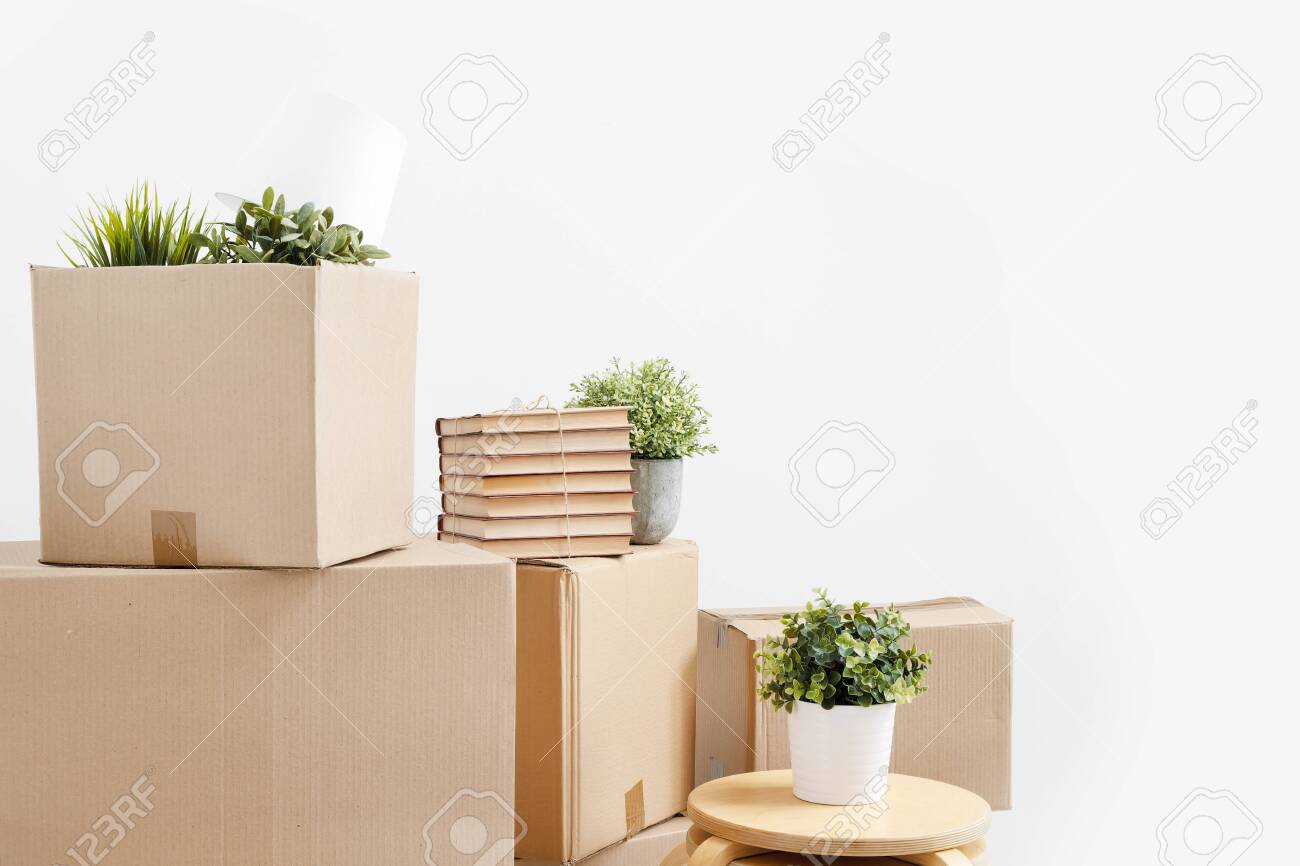
Label: cardboard